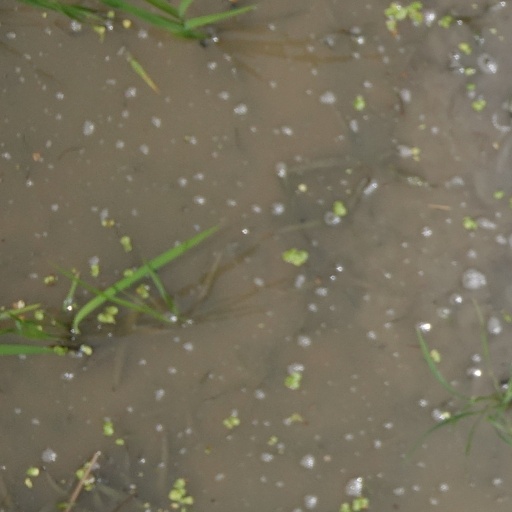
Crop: rice